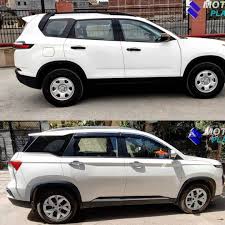
Label: noambulance